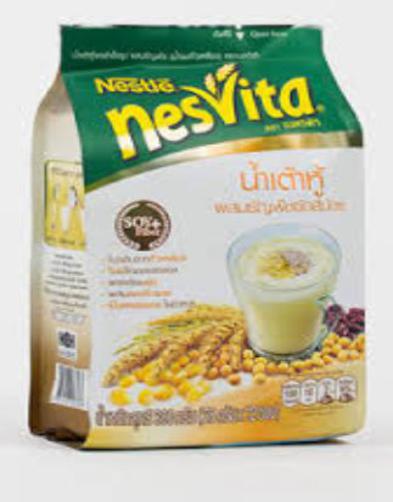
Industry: Food